Châteaubriant

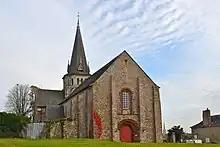
The Saint-Jean-de-Béré church, founded in the 11th century

The history of Châteaubriant itself began in the 11th century when Brient (an envoy of the Count of Rennes) built a castle on a motte bordering the Chère and Rollard rivers. Later, he also founded the priory Saint-Sauveur-de-Béré and a fair in the Béré suburb.